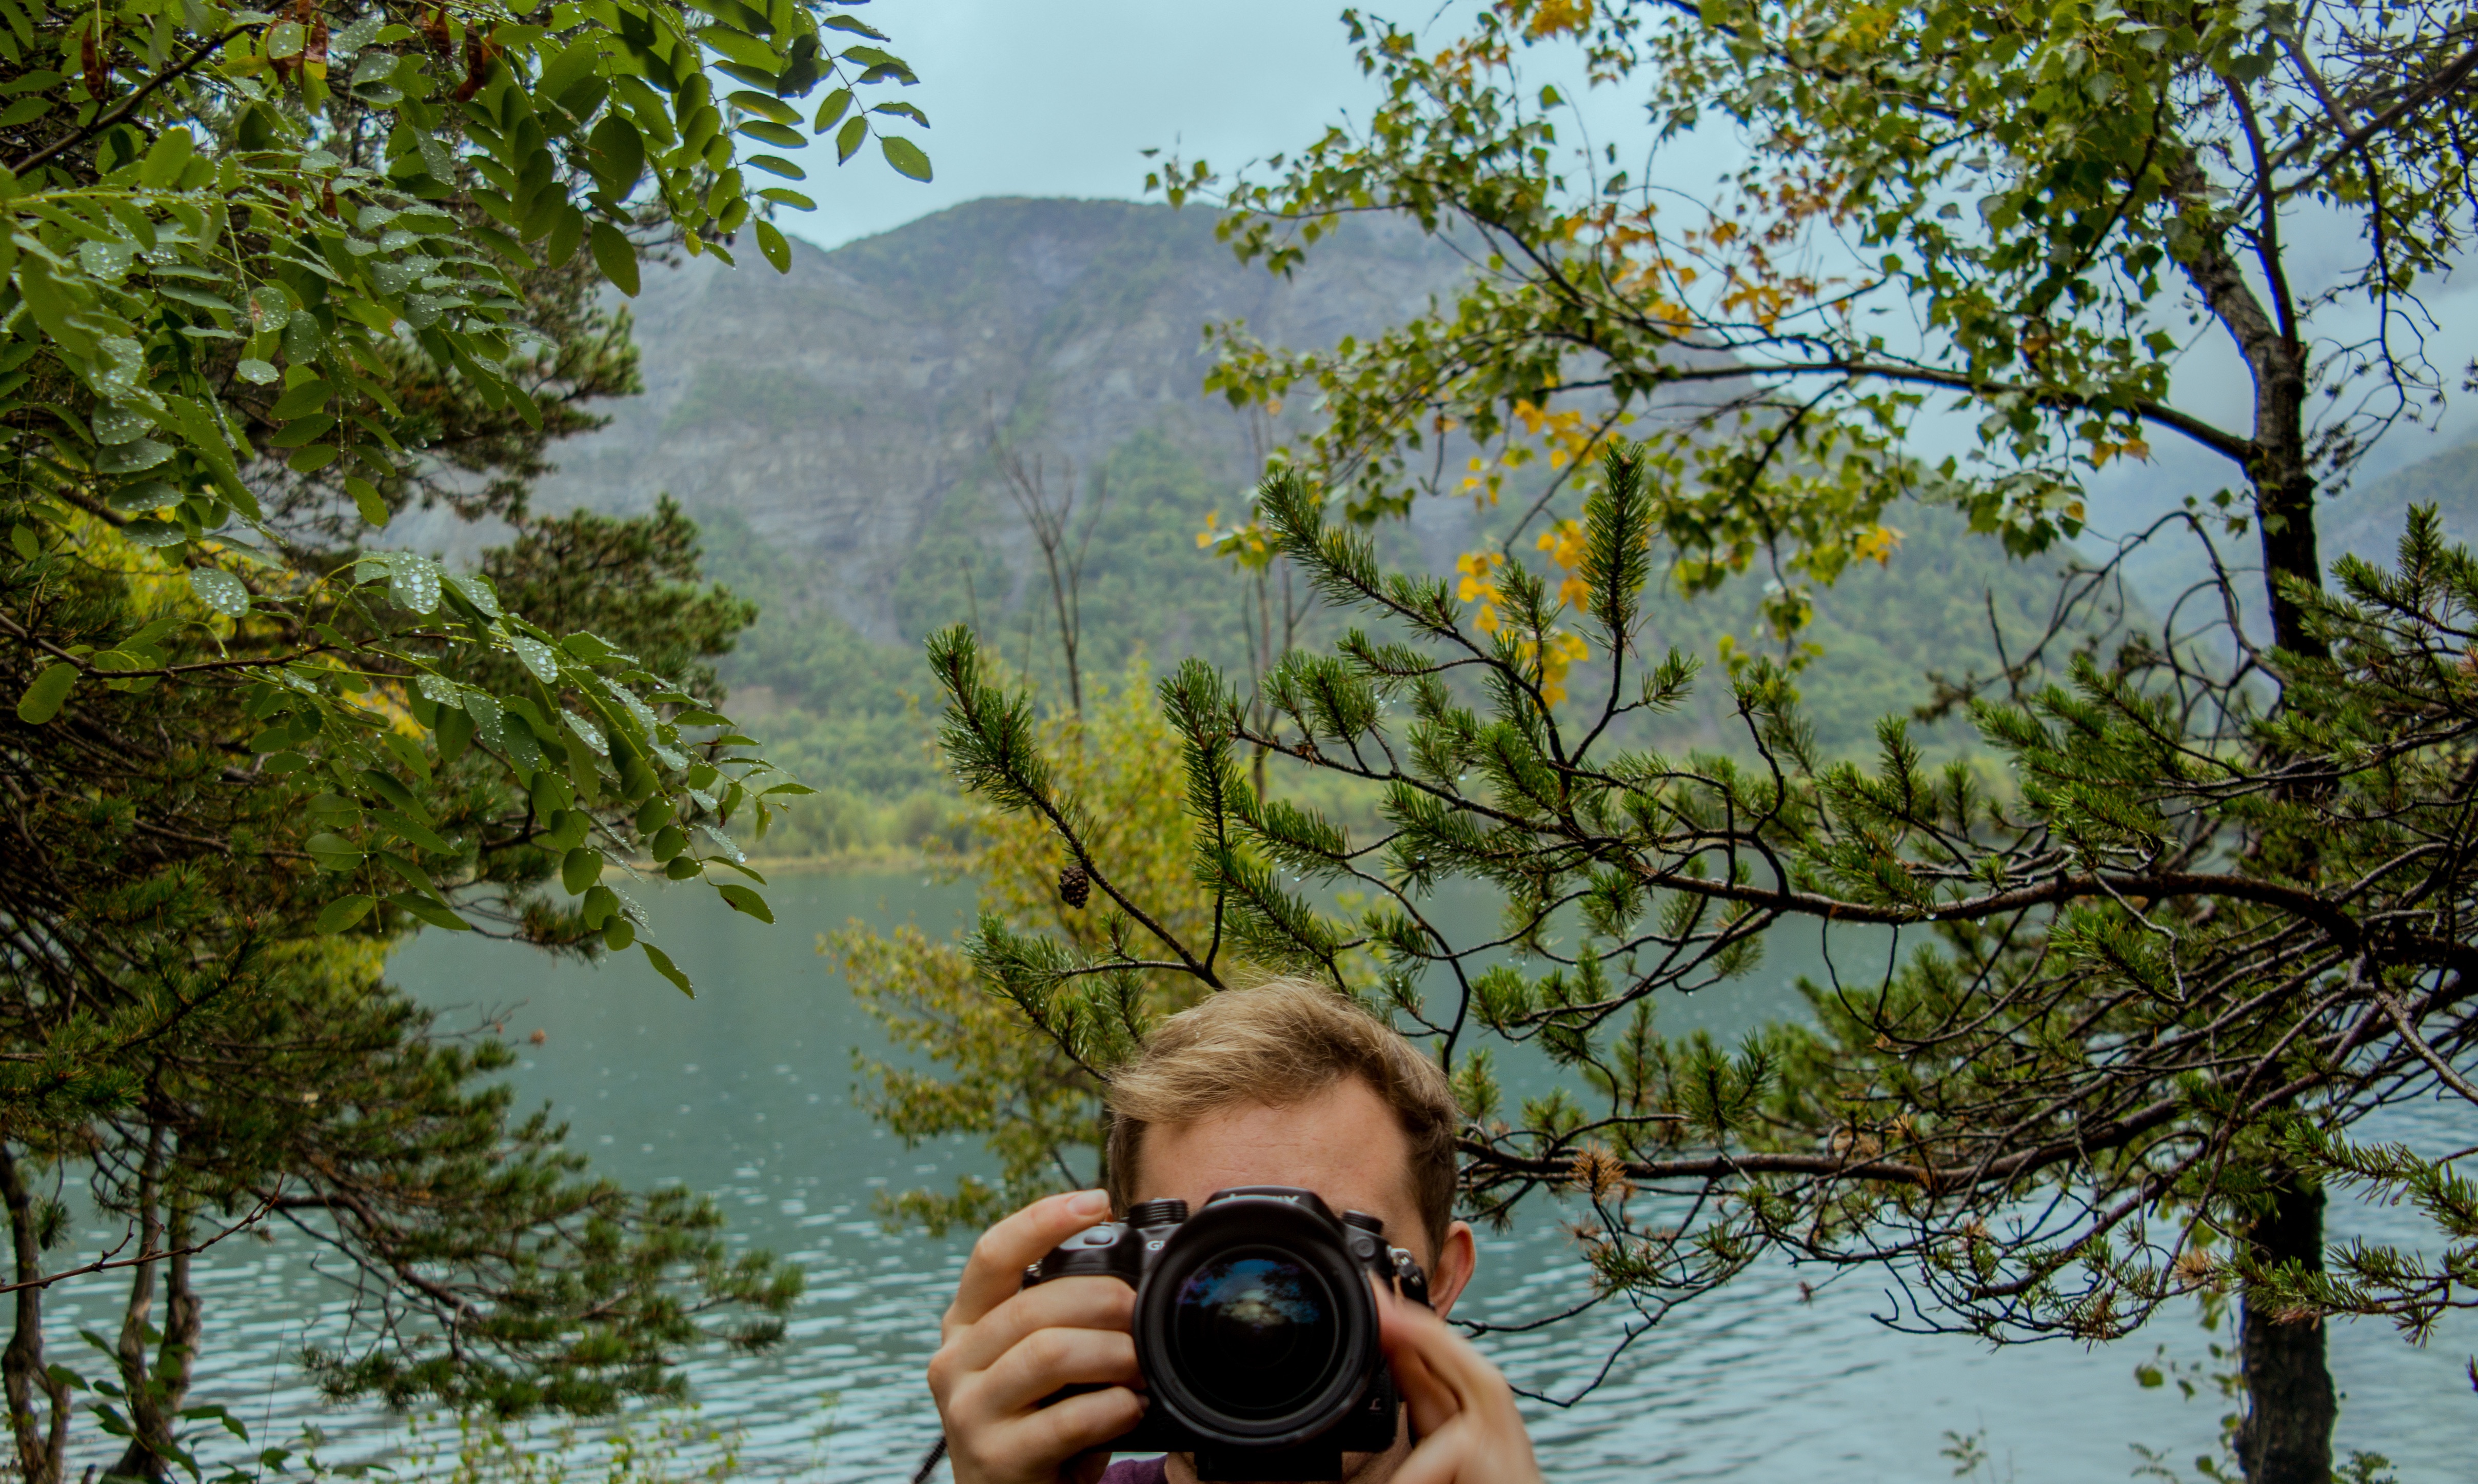
tree, forest, flower, jungle, rainforest, habitat, natural environment, woody plant